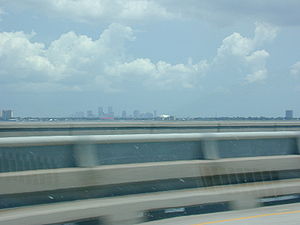
New Orleans / Billeder
New Orleans er den største by i den amerikanske delstat Louisiana. Byen kaldes også Crescent City på grund af den form, den har, med sin placering langs Mississippi-floden. Byens kælenavn er "Big Easy". Nogen gange betegnes den også som NOLA. Selve byen har omkring 288.000 indbyggere, mens Greater New Orleans Area har omkring 1,2 millioner indbyggere. Ca. 28 % af befolkningen er hvide, mens ca. 67 % er afro-amerikanere. Resten er primært asiater.